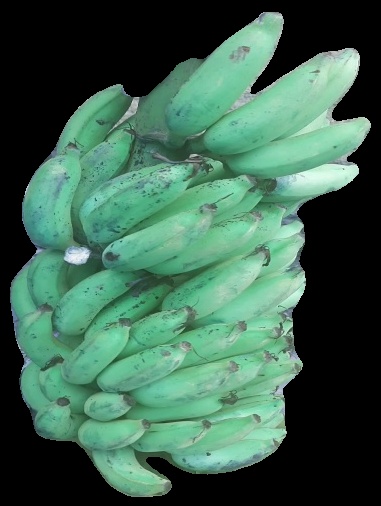
Variety: elakki-bale
Grade: grade2